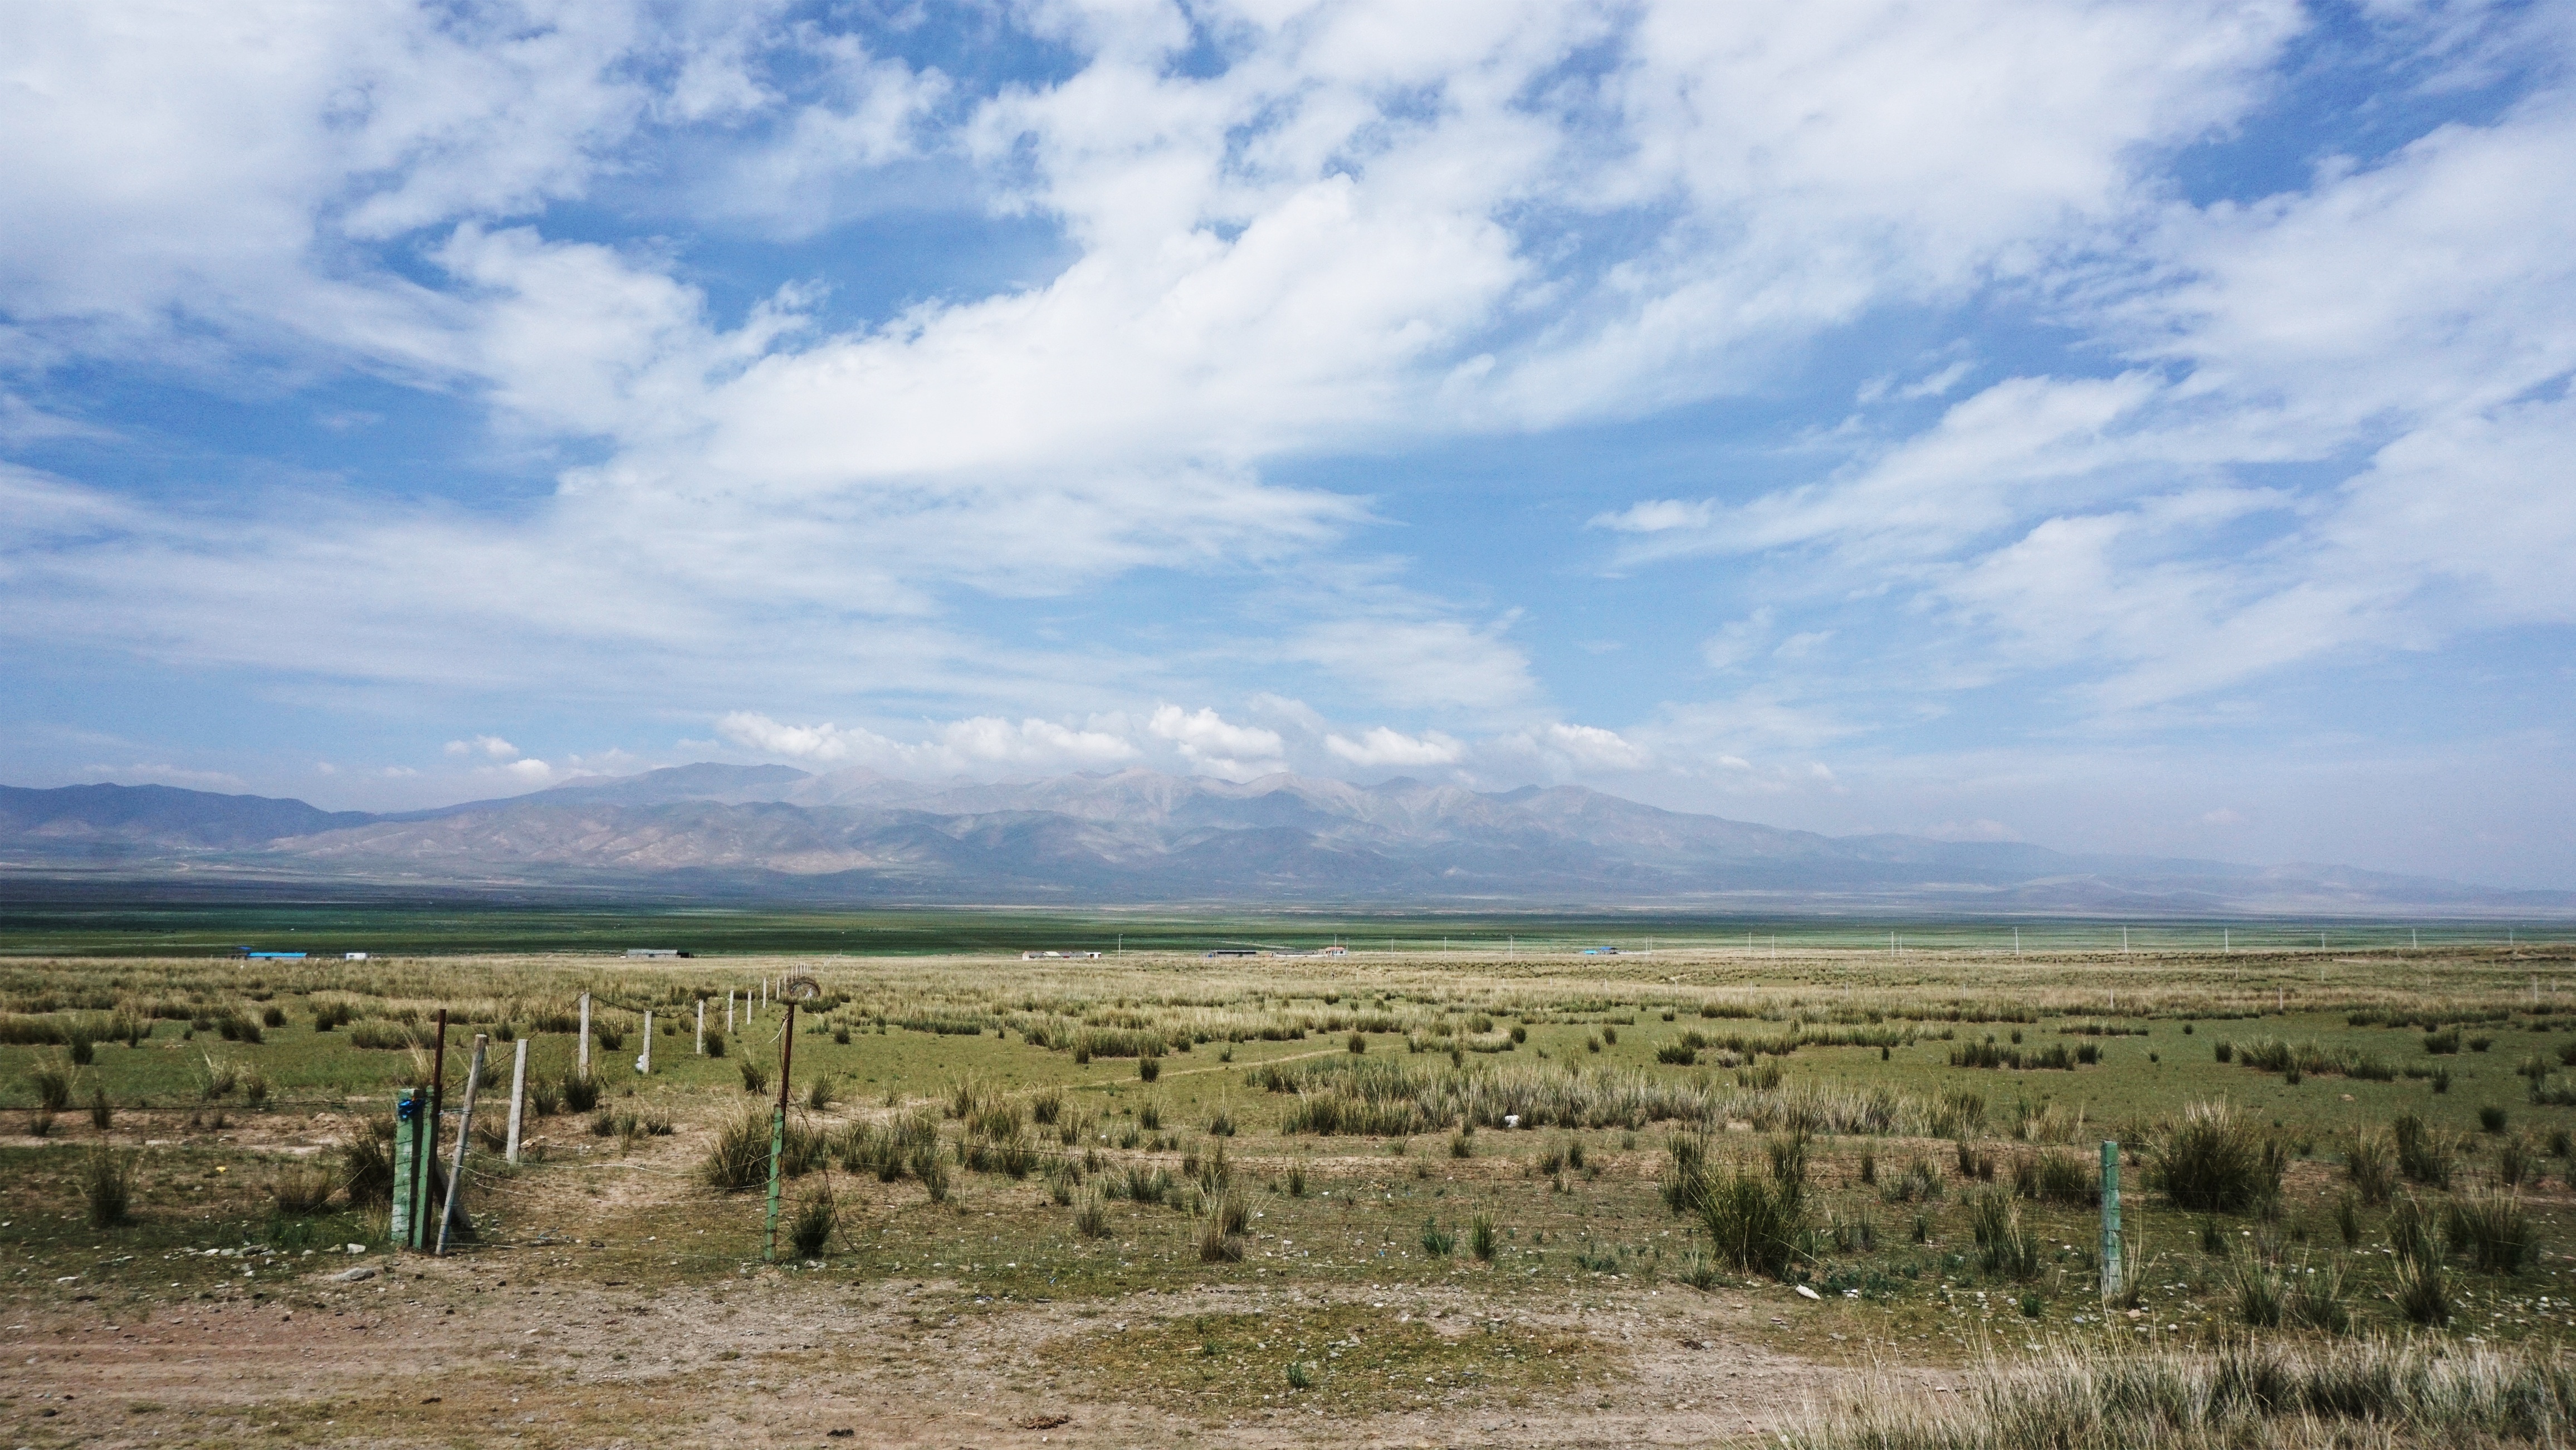
landscape, grass, horizon, wilderness, cloud, sky, field, meadow, prairie, hill, valley, pasture, ranch, soil, agriculture, savanna, plain, grassland, badlands, wetland, plateau, habitat, ecosystem, steppe, rural area, landform, natural environment, geographical feature, ecoregion